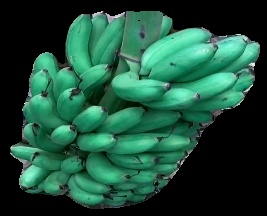
Variety: rasbale
Grade: grade1